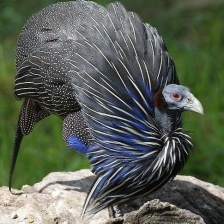
Species: VULTURINE GUINEAFOWL
Scientific name: ACRYLLIUM VULTURINUM